Luanti

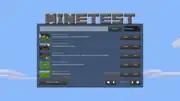
Built-in content browser

"Luanti" provides an interface for "games" and "mods" written in Lua. "Mods" are server-side and work out of the box when playing on servers, with no installation required.